Juan José de Jesús Yas

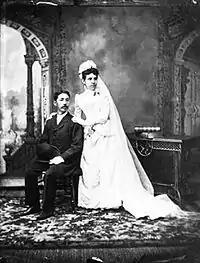
Yas and his wife on their wedding day.

Yas arrived to Guatemala as translator of the famous Mexican astronomer Covarrubias and he liked photography so much, that he became a student of German professor Herbruger.